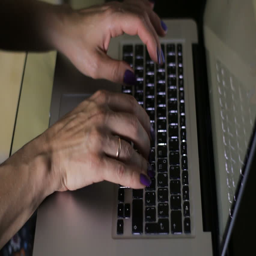
the girl the writer is typing on the laptop in front of the monitor